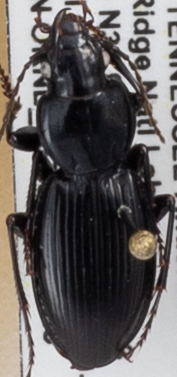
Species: Cyclotrachelus fucatus
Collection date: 2021-06-23
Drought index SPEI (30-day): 0.144
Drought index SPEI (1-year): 0.074
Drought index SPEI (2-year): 1.69